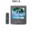
Label: television